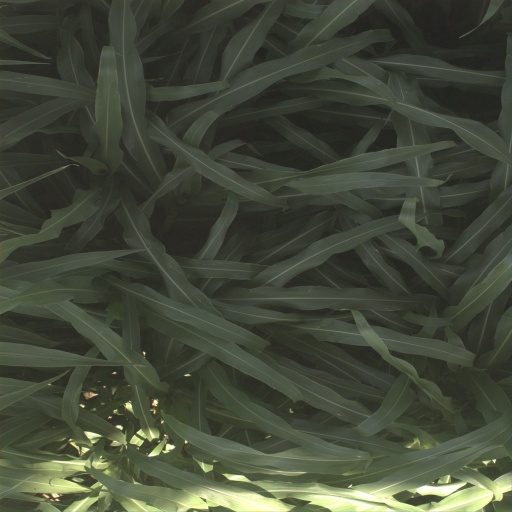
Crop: sorghum